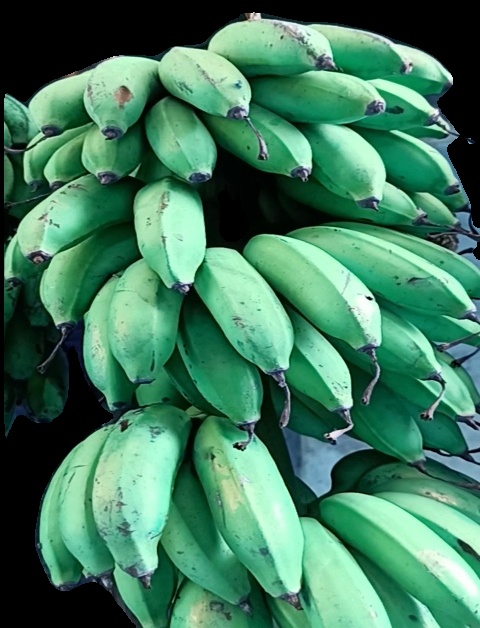
Variety: rasbale
Grade: grade2